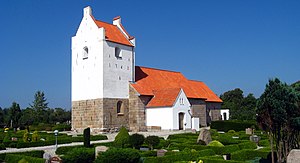
Tranum Sogn
Tranum Kirke
Tranum Kirke, Jammerbugt Kommune
Tranum Sogn er et sogn i Jammerbugt Provsti. Sognet ligger i Jammerbugt Kommune. Indtil Kommunalreformen i 2007 lå det i Brovst Kommune, og indtil Kommunalreformen i 1970 lå det i Øster Han Herred.